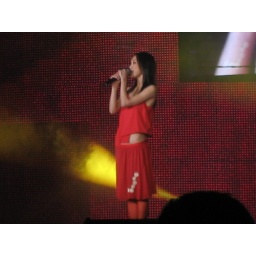
girl in red dress singing at the MM gala